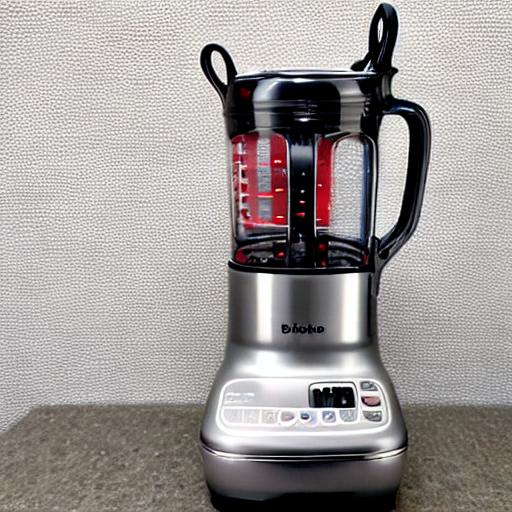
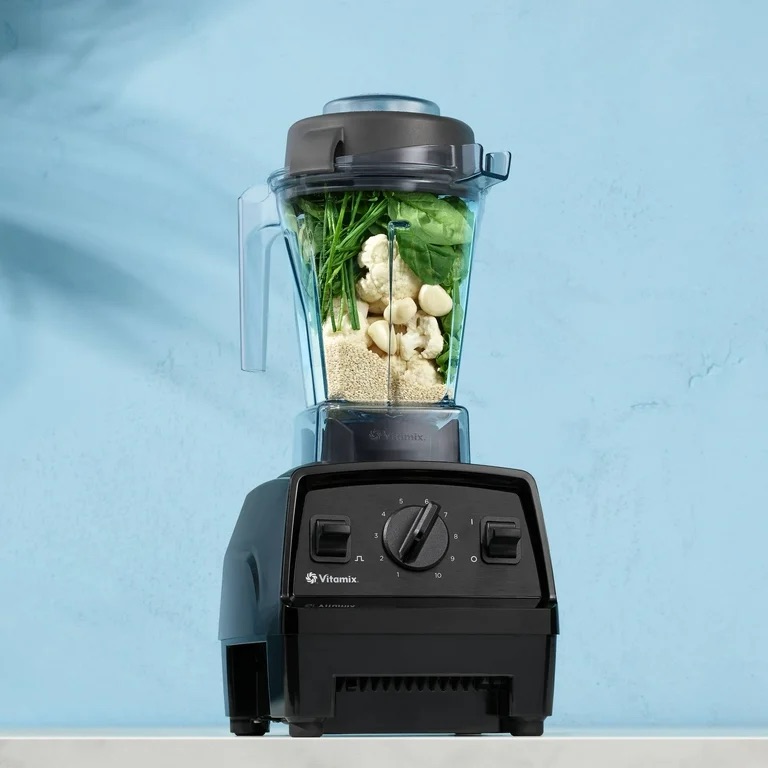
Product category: items_blender
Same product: no